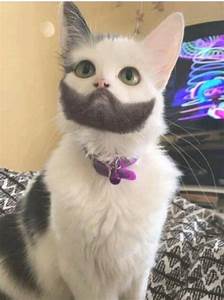
Label: gatto